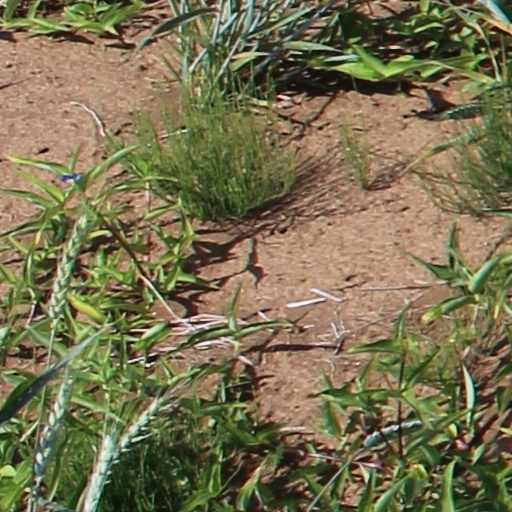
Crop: wheat